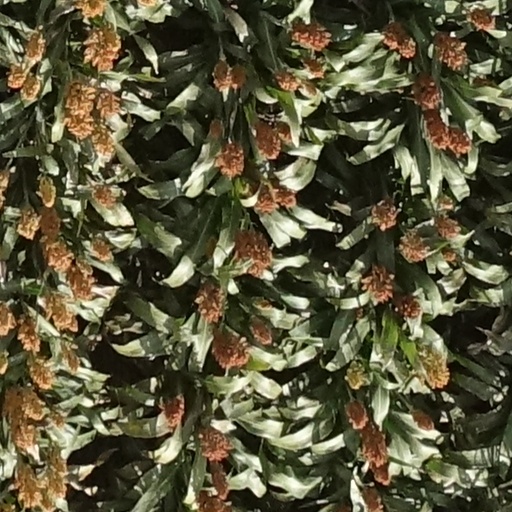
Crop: sorghum